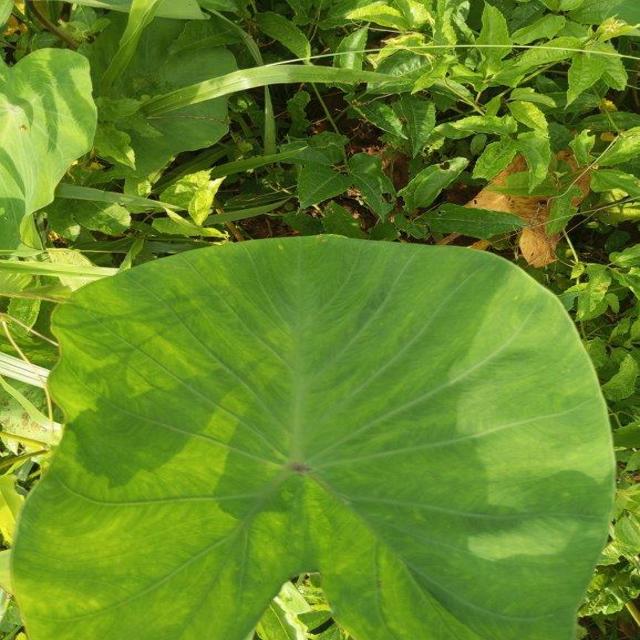
Label: Healthy